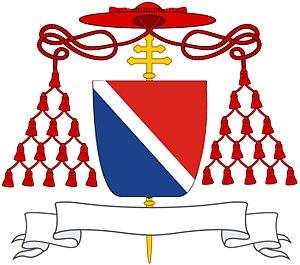
Francesco del Giudice est un cardinal italien du XVIIᵉ siècle et du début du XVIIIᵉ siècle. Il est l'oncle des cardinaux Niccolò Caracciolo et Niccolò del Giudice, et d'Antonio del Giudice, prince de Cellamare.